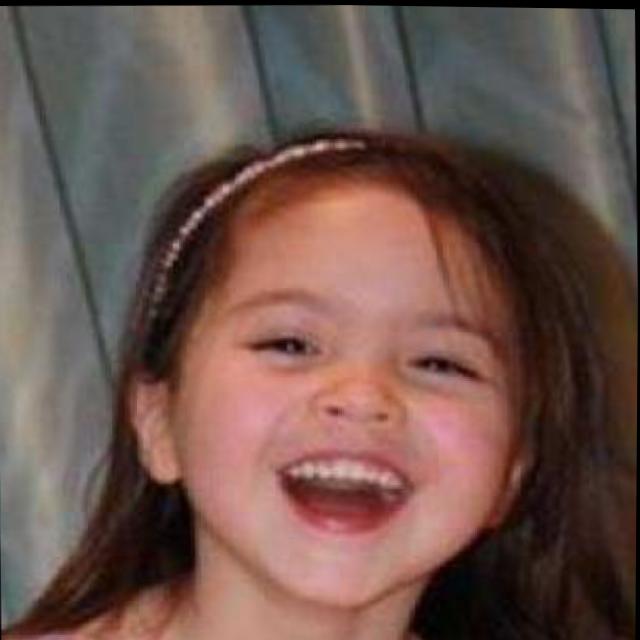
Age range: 0-12